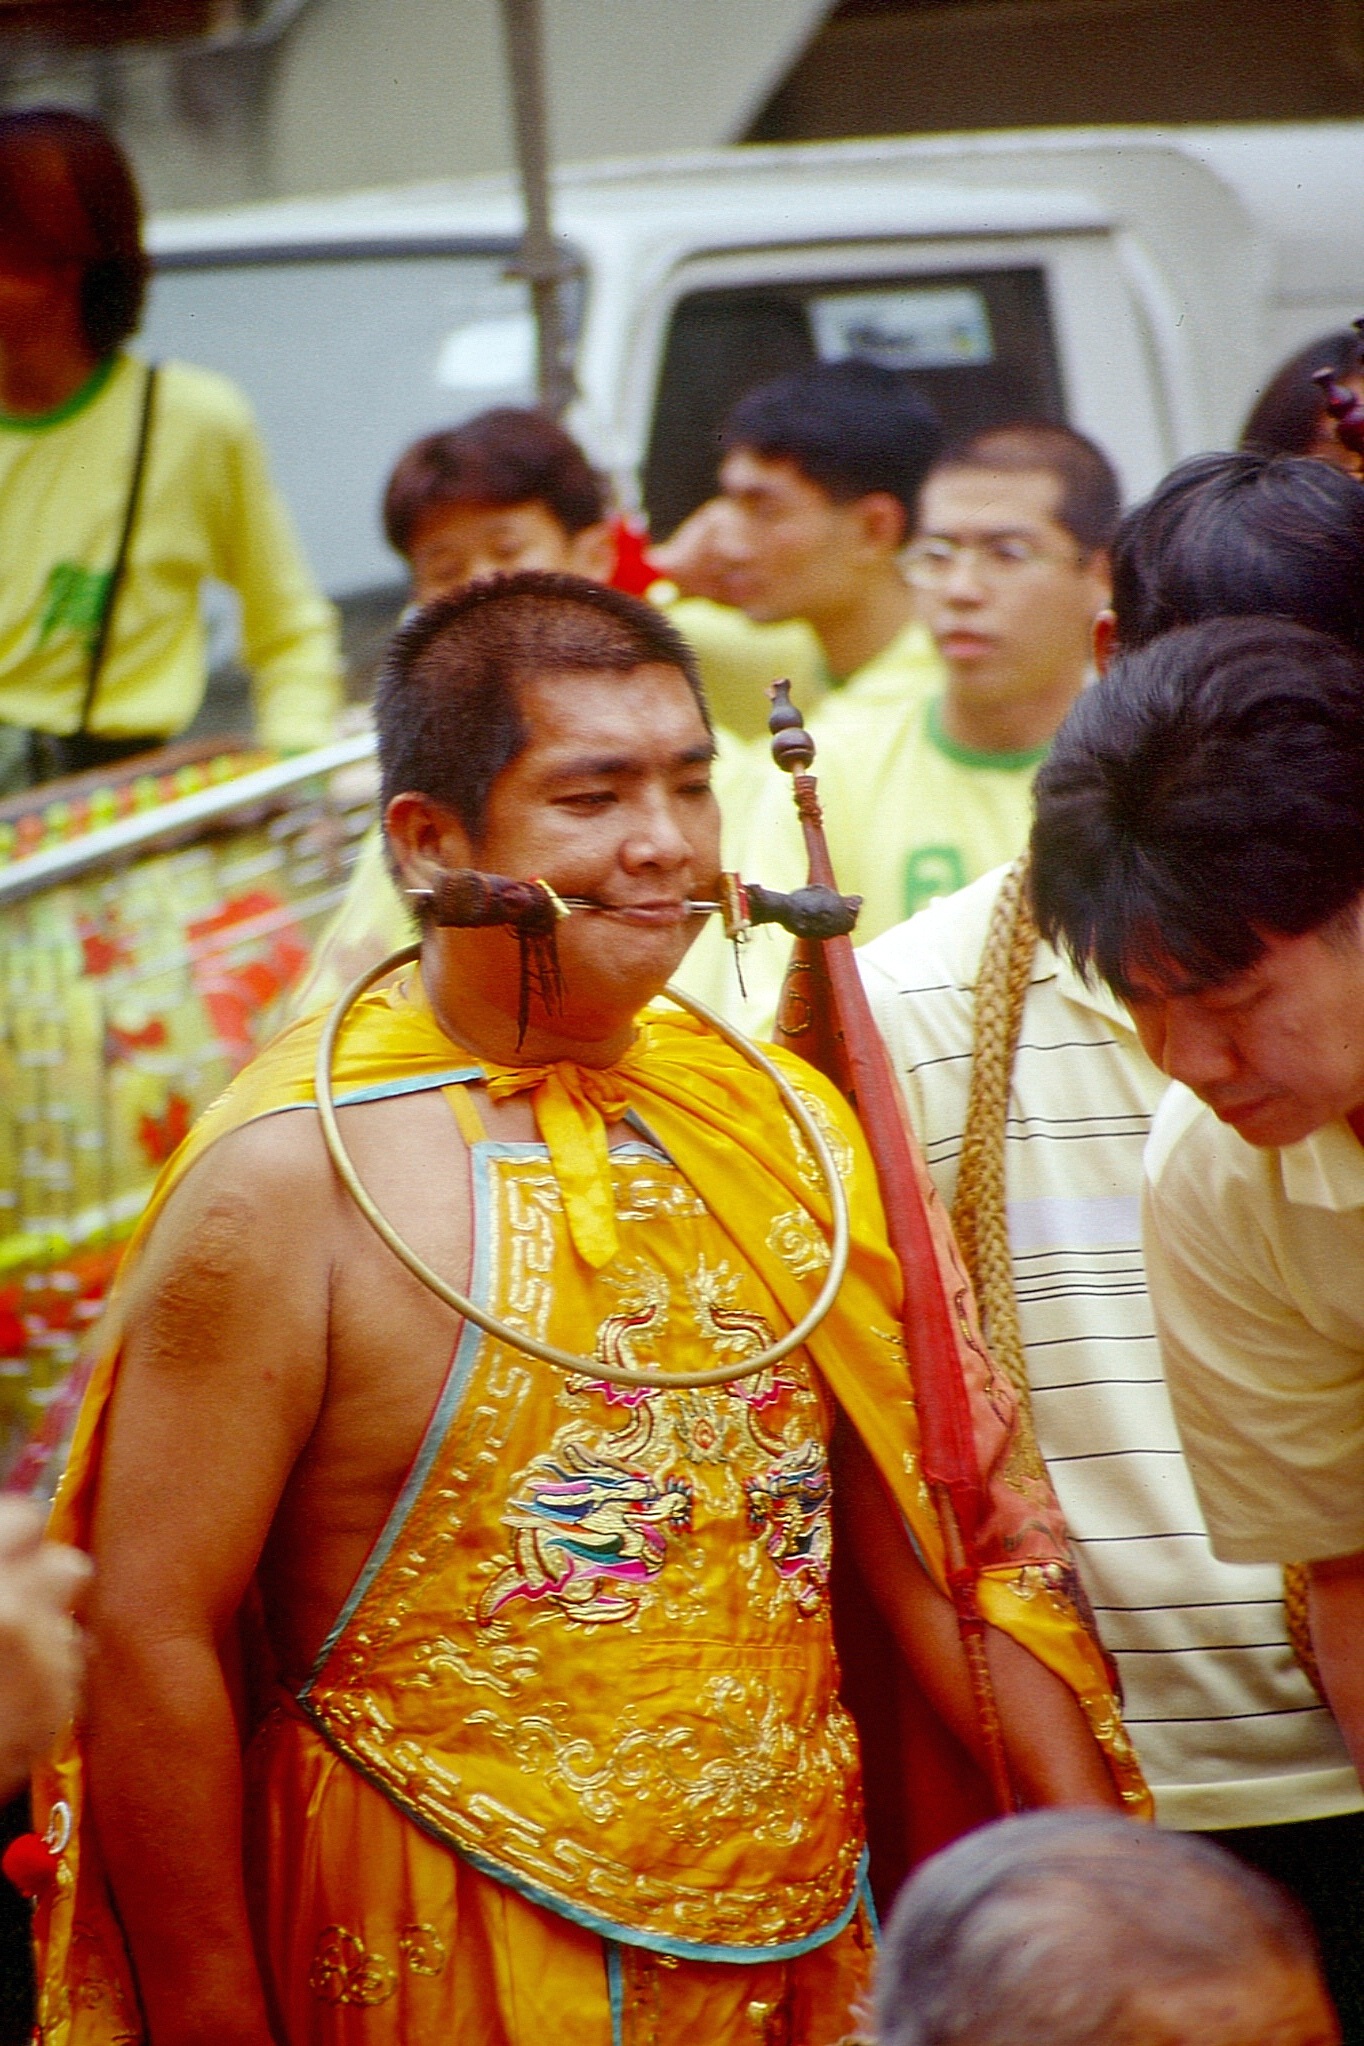
person, people, religion, clothing, face, temple, tradition, costume, singapore, skewers, trance, customs